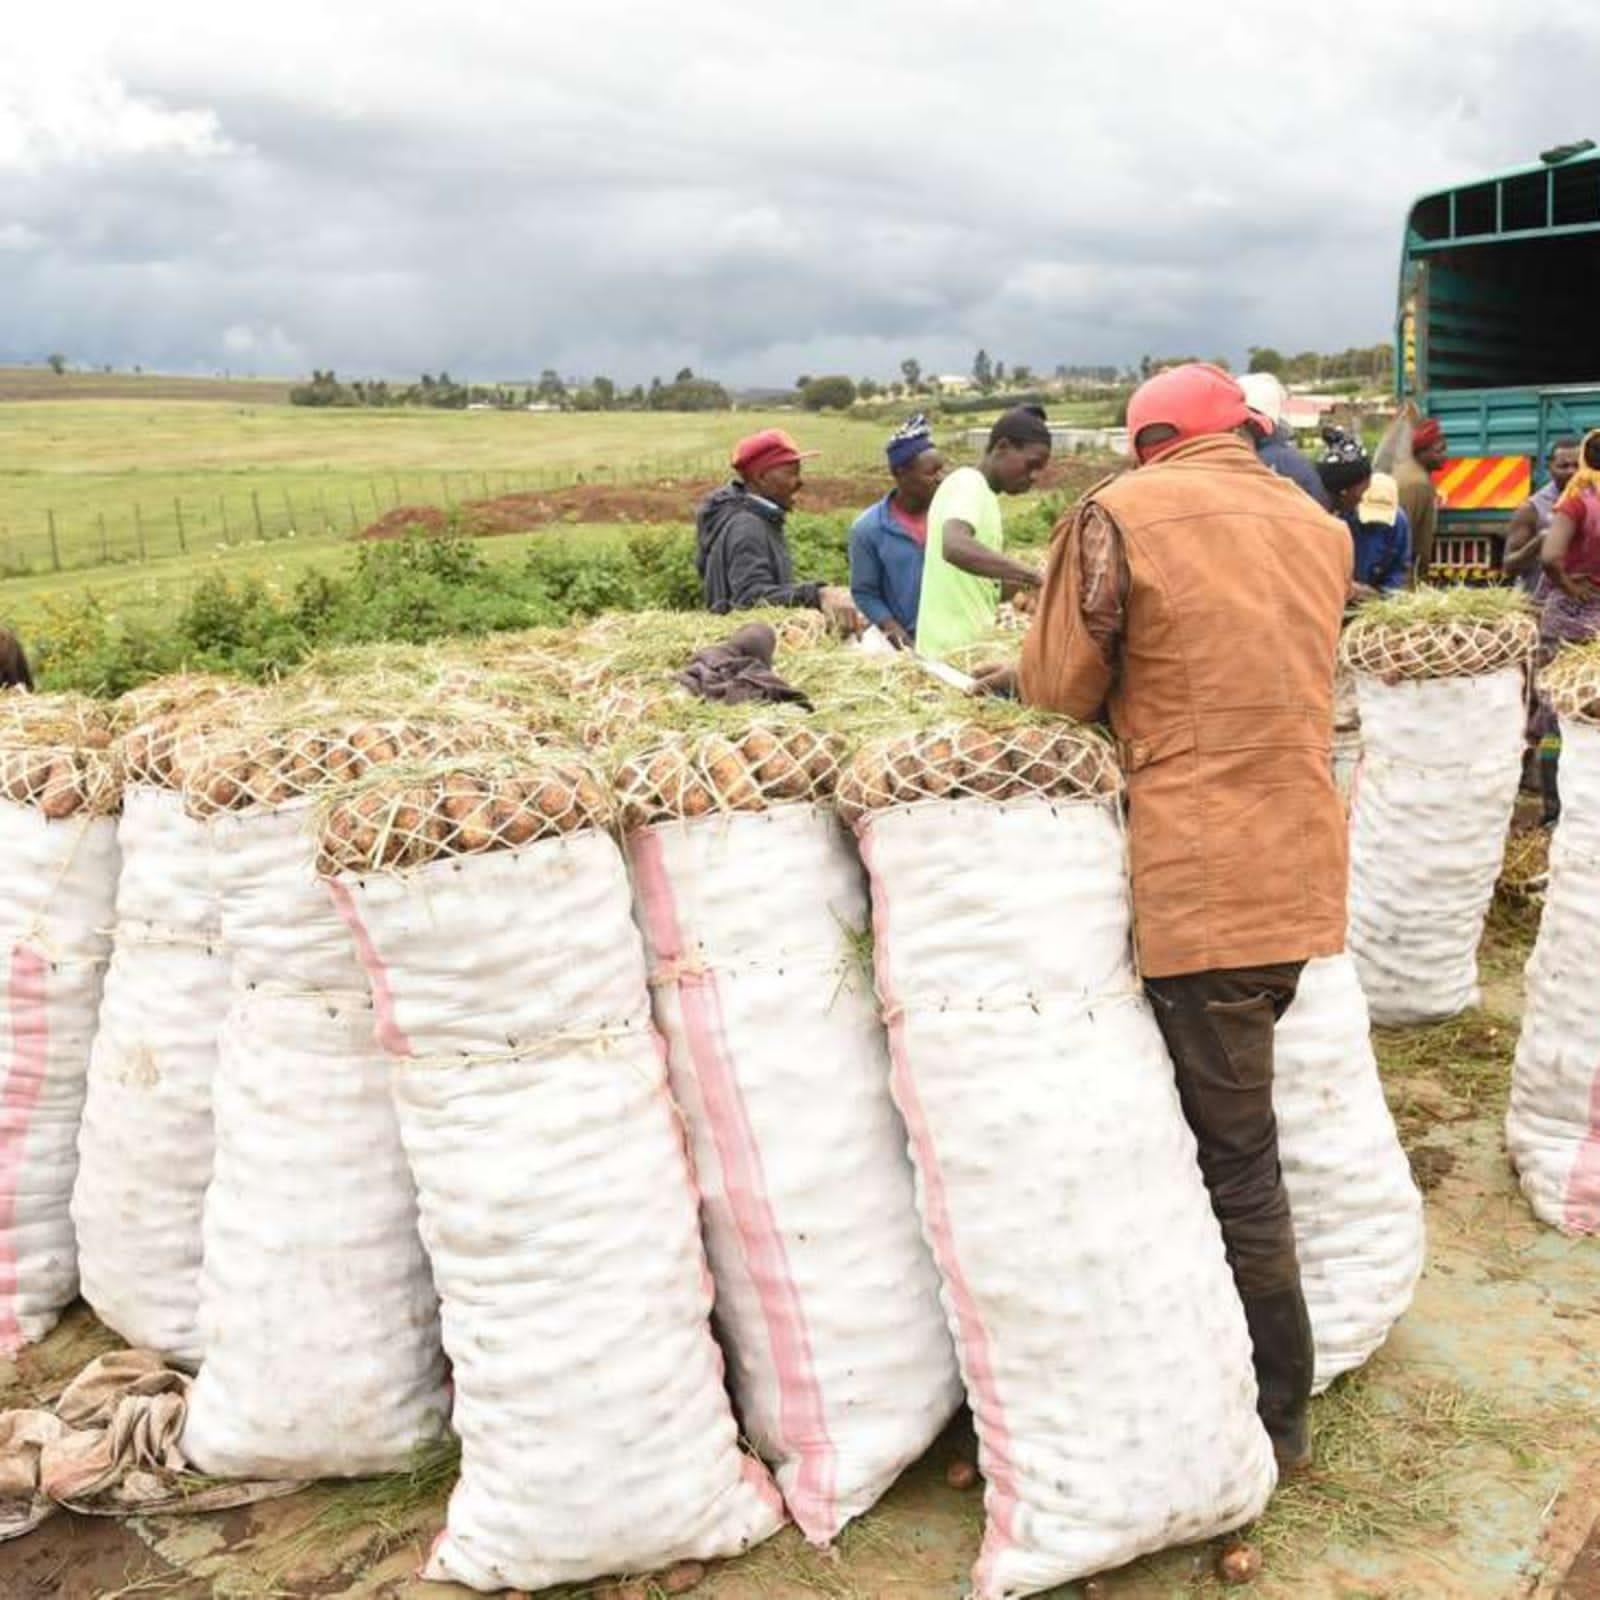
Wakulima wanaojishughulisha na shughuli ya kilimo cha kibiashara, wakiendelea na zoezi la kufungasha zao hilo baada ya kuwa wamekwisha kamilisha zoezi la kuvuna, tayari kwa ajili ya kusafirisha kupeleka sokoni ili waanze kunufaika kupitia shughuli hiyo.